USS James O'Hara

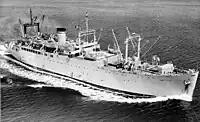
USNS "James O'Hara"

USS "James O'Hara" decommissioned at San Francisco 5 April 1946 and was transferred to the Army the same day. During the next 4 years she served out of Seattle, Washington as a transport with the Army Transportation Corps, under the name USNS "James O'Hara".